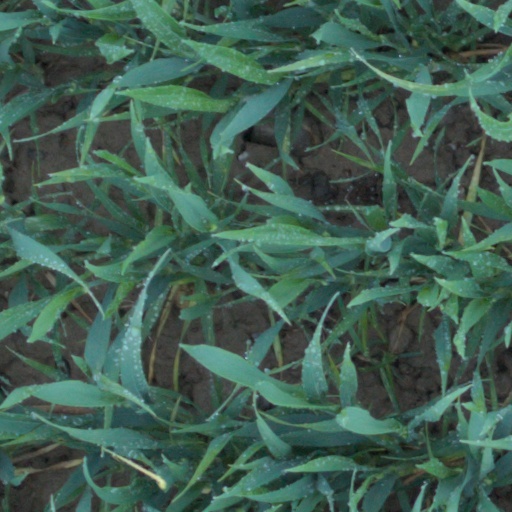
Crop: wheat